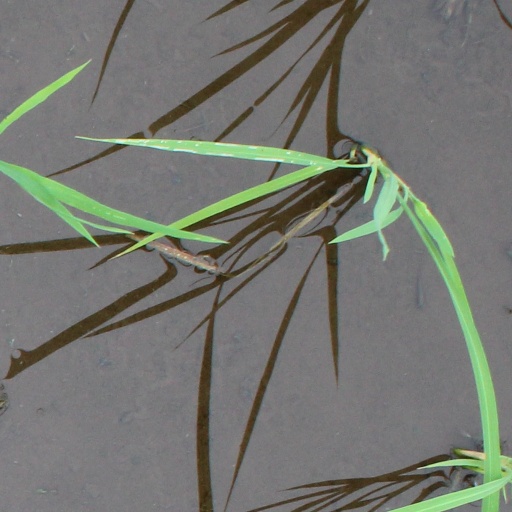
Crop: rice